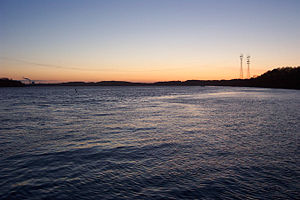
Lillebælt
Lillebælt ved skumring
Lillebælt er sundet mellem Fyn og Jylland og forbinder Kattegat med Østersøen. Lillebælt har en maksimal dybde på ca. 80 meter og er dybere end Storebælt. Det dybeste sted er Hundedyb vest for Fænø på 81 m. Bl.a. på grund af dybden står bæltet for cirka 10% af vandudskiftningen mellem den indre Østersø og Kattegat. Lillebælt har med sine store dybder og centrale placering været en handelsvej for skibe i mange hundrede år. Bæltet er eftertragtet dykkerområde pga. de store, klare dybder, arkæologiske fund og skibsvrag fra bl.a. verdenskrigene.